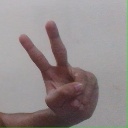
अक्षर: ऐ